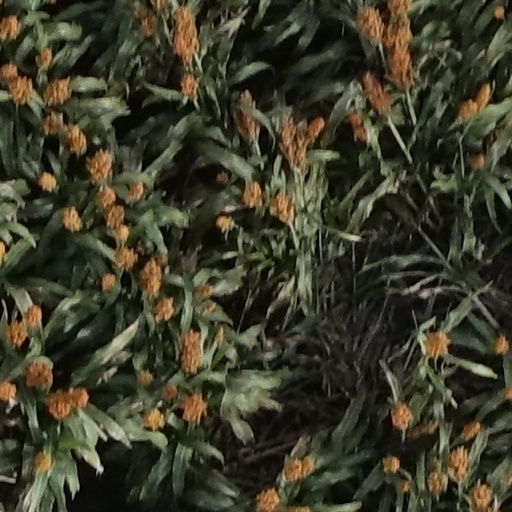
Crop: sorghum